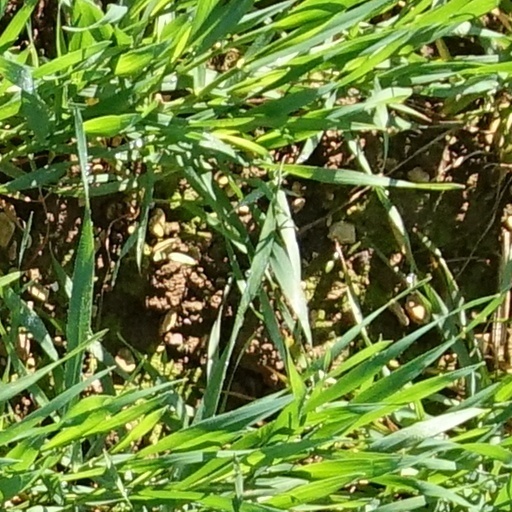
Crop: wheat